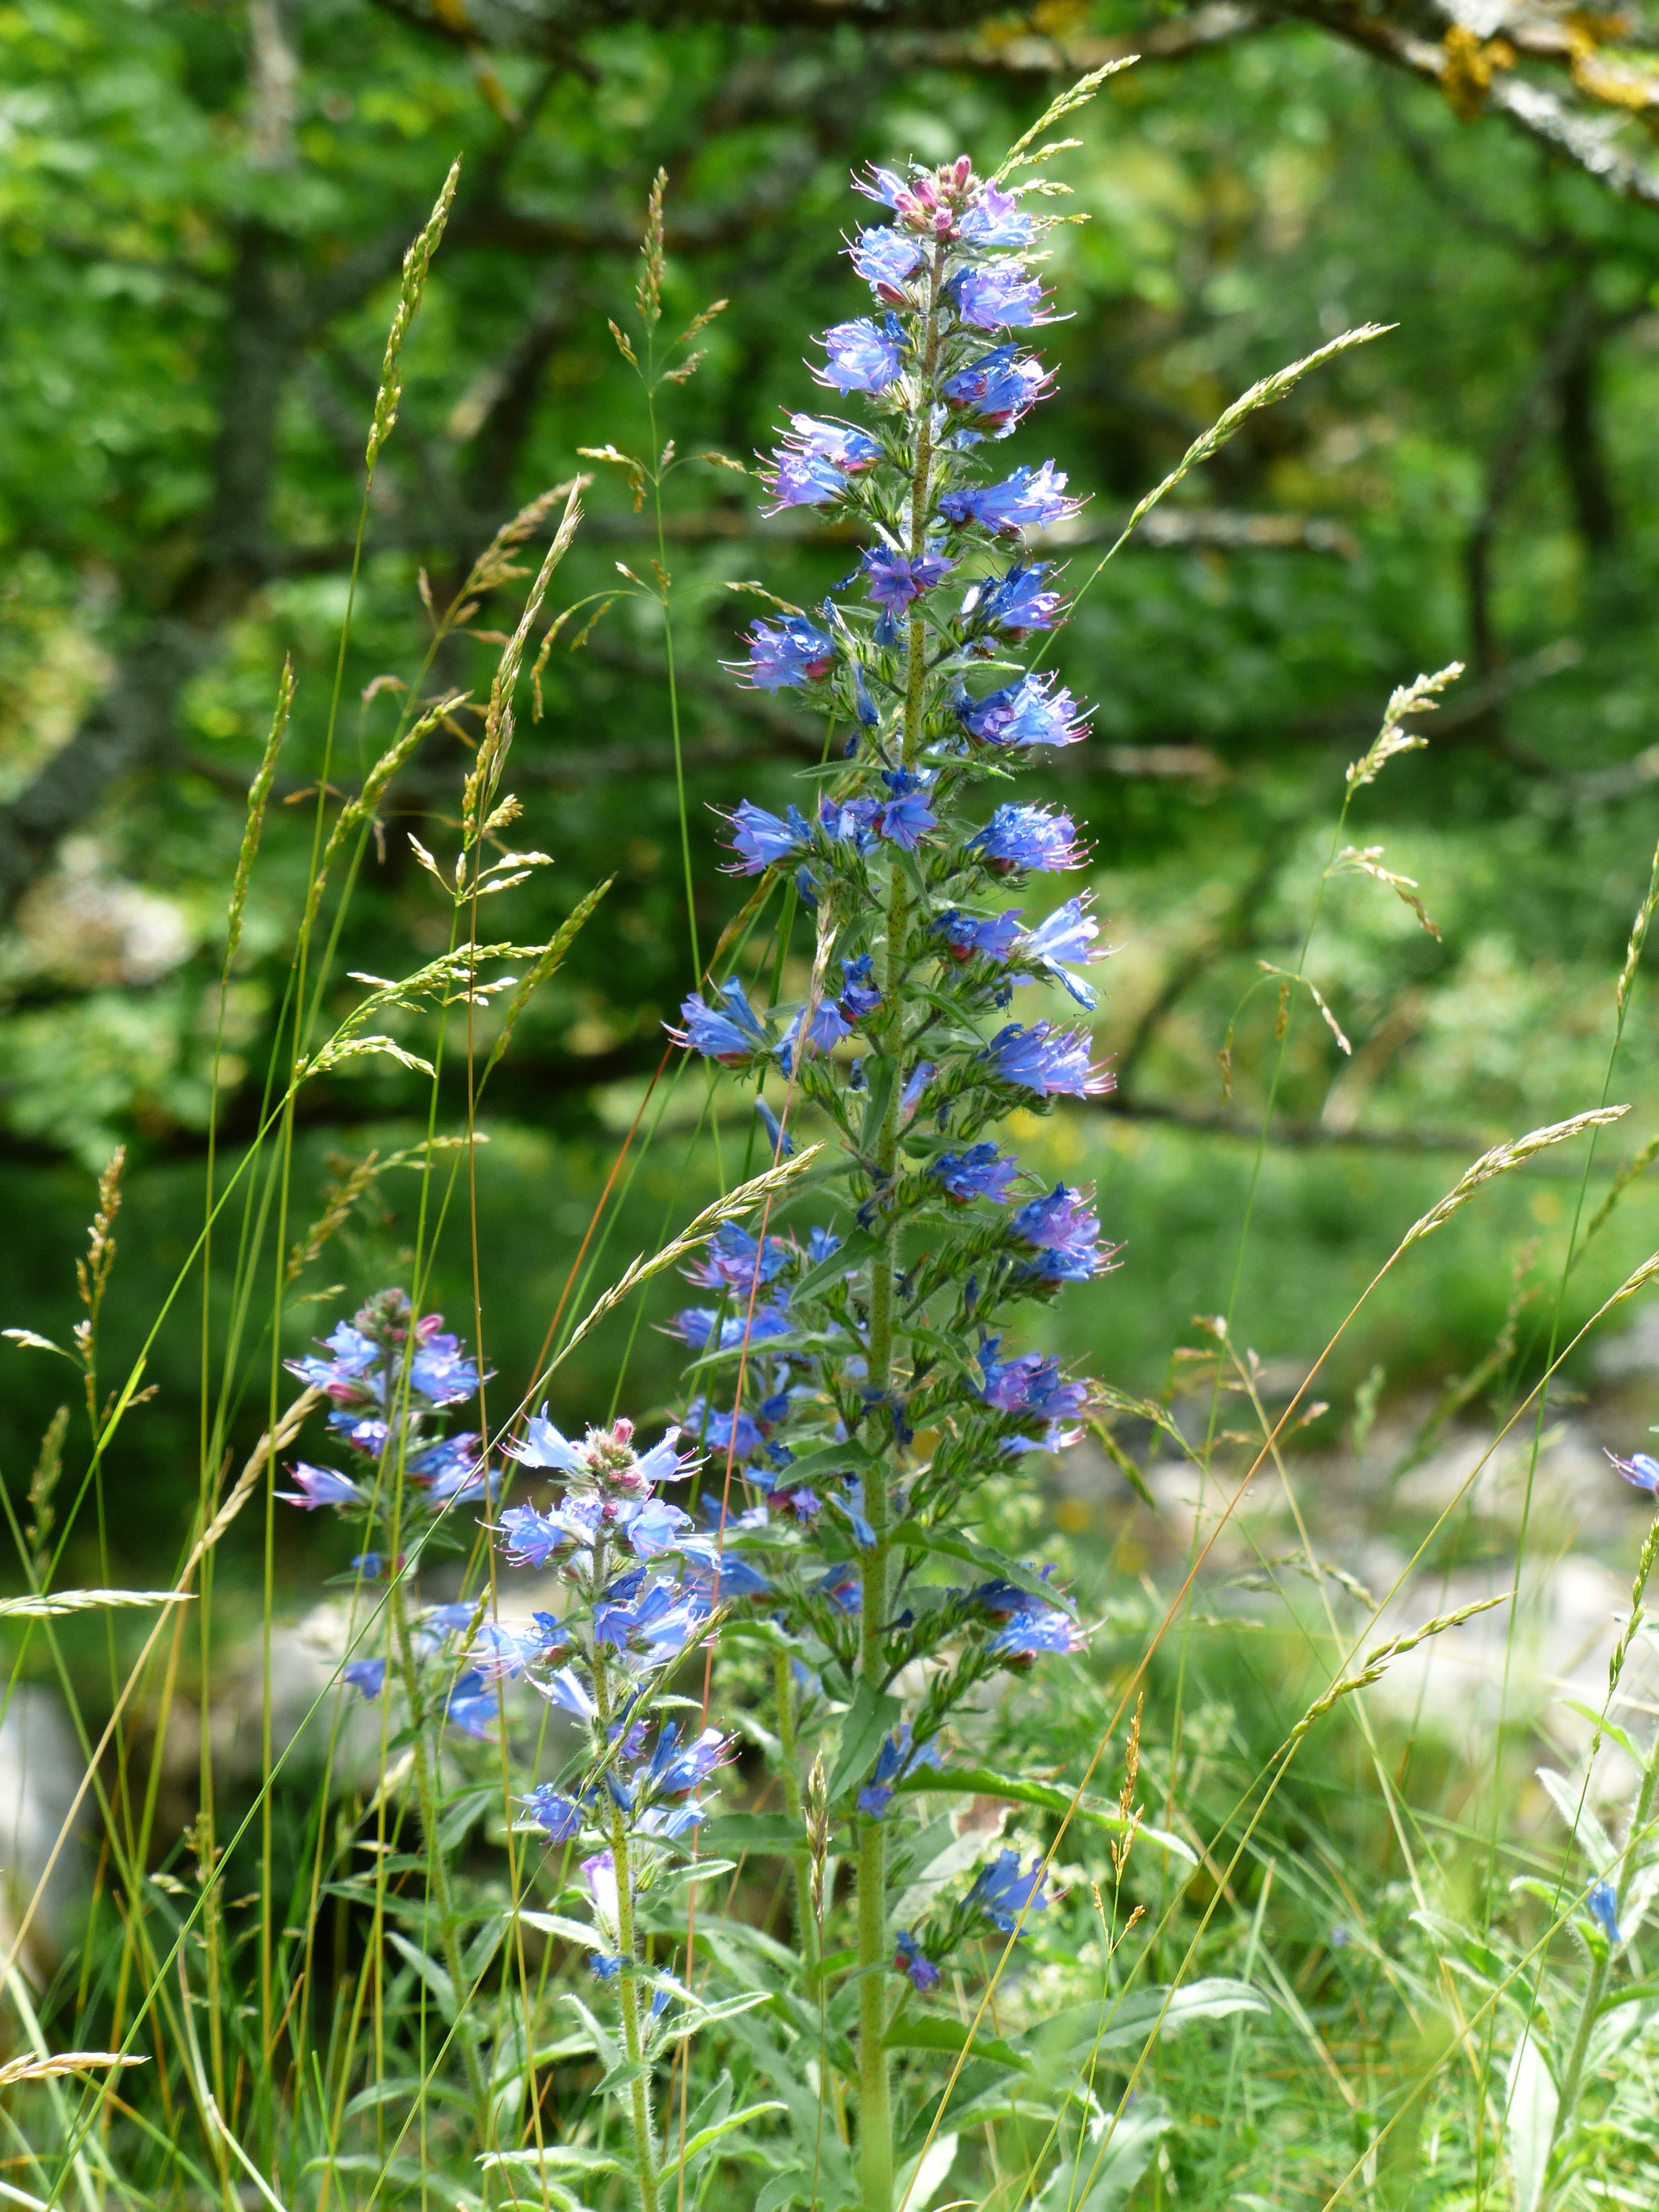
nature, plant, meadow, prairie, flower, herb, botany, blue, flora, wildflower, flowers, wild plant, lupin, boraginaceae, dry plant, flowering plant, hemikryptophyt, snake head, echium vulgare, raublattgew chs, grass family, land plant, hyssopus, sky fire, ordinary natternkopf, proud heinrich, blue henry, rigid hansl